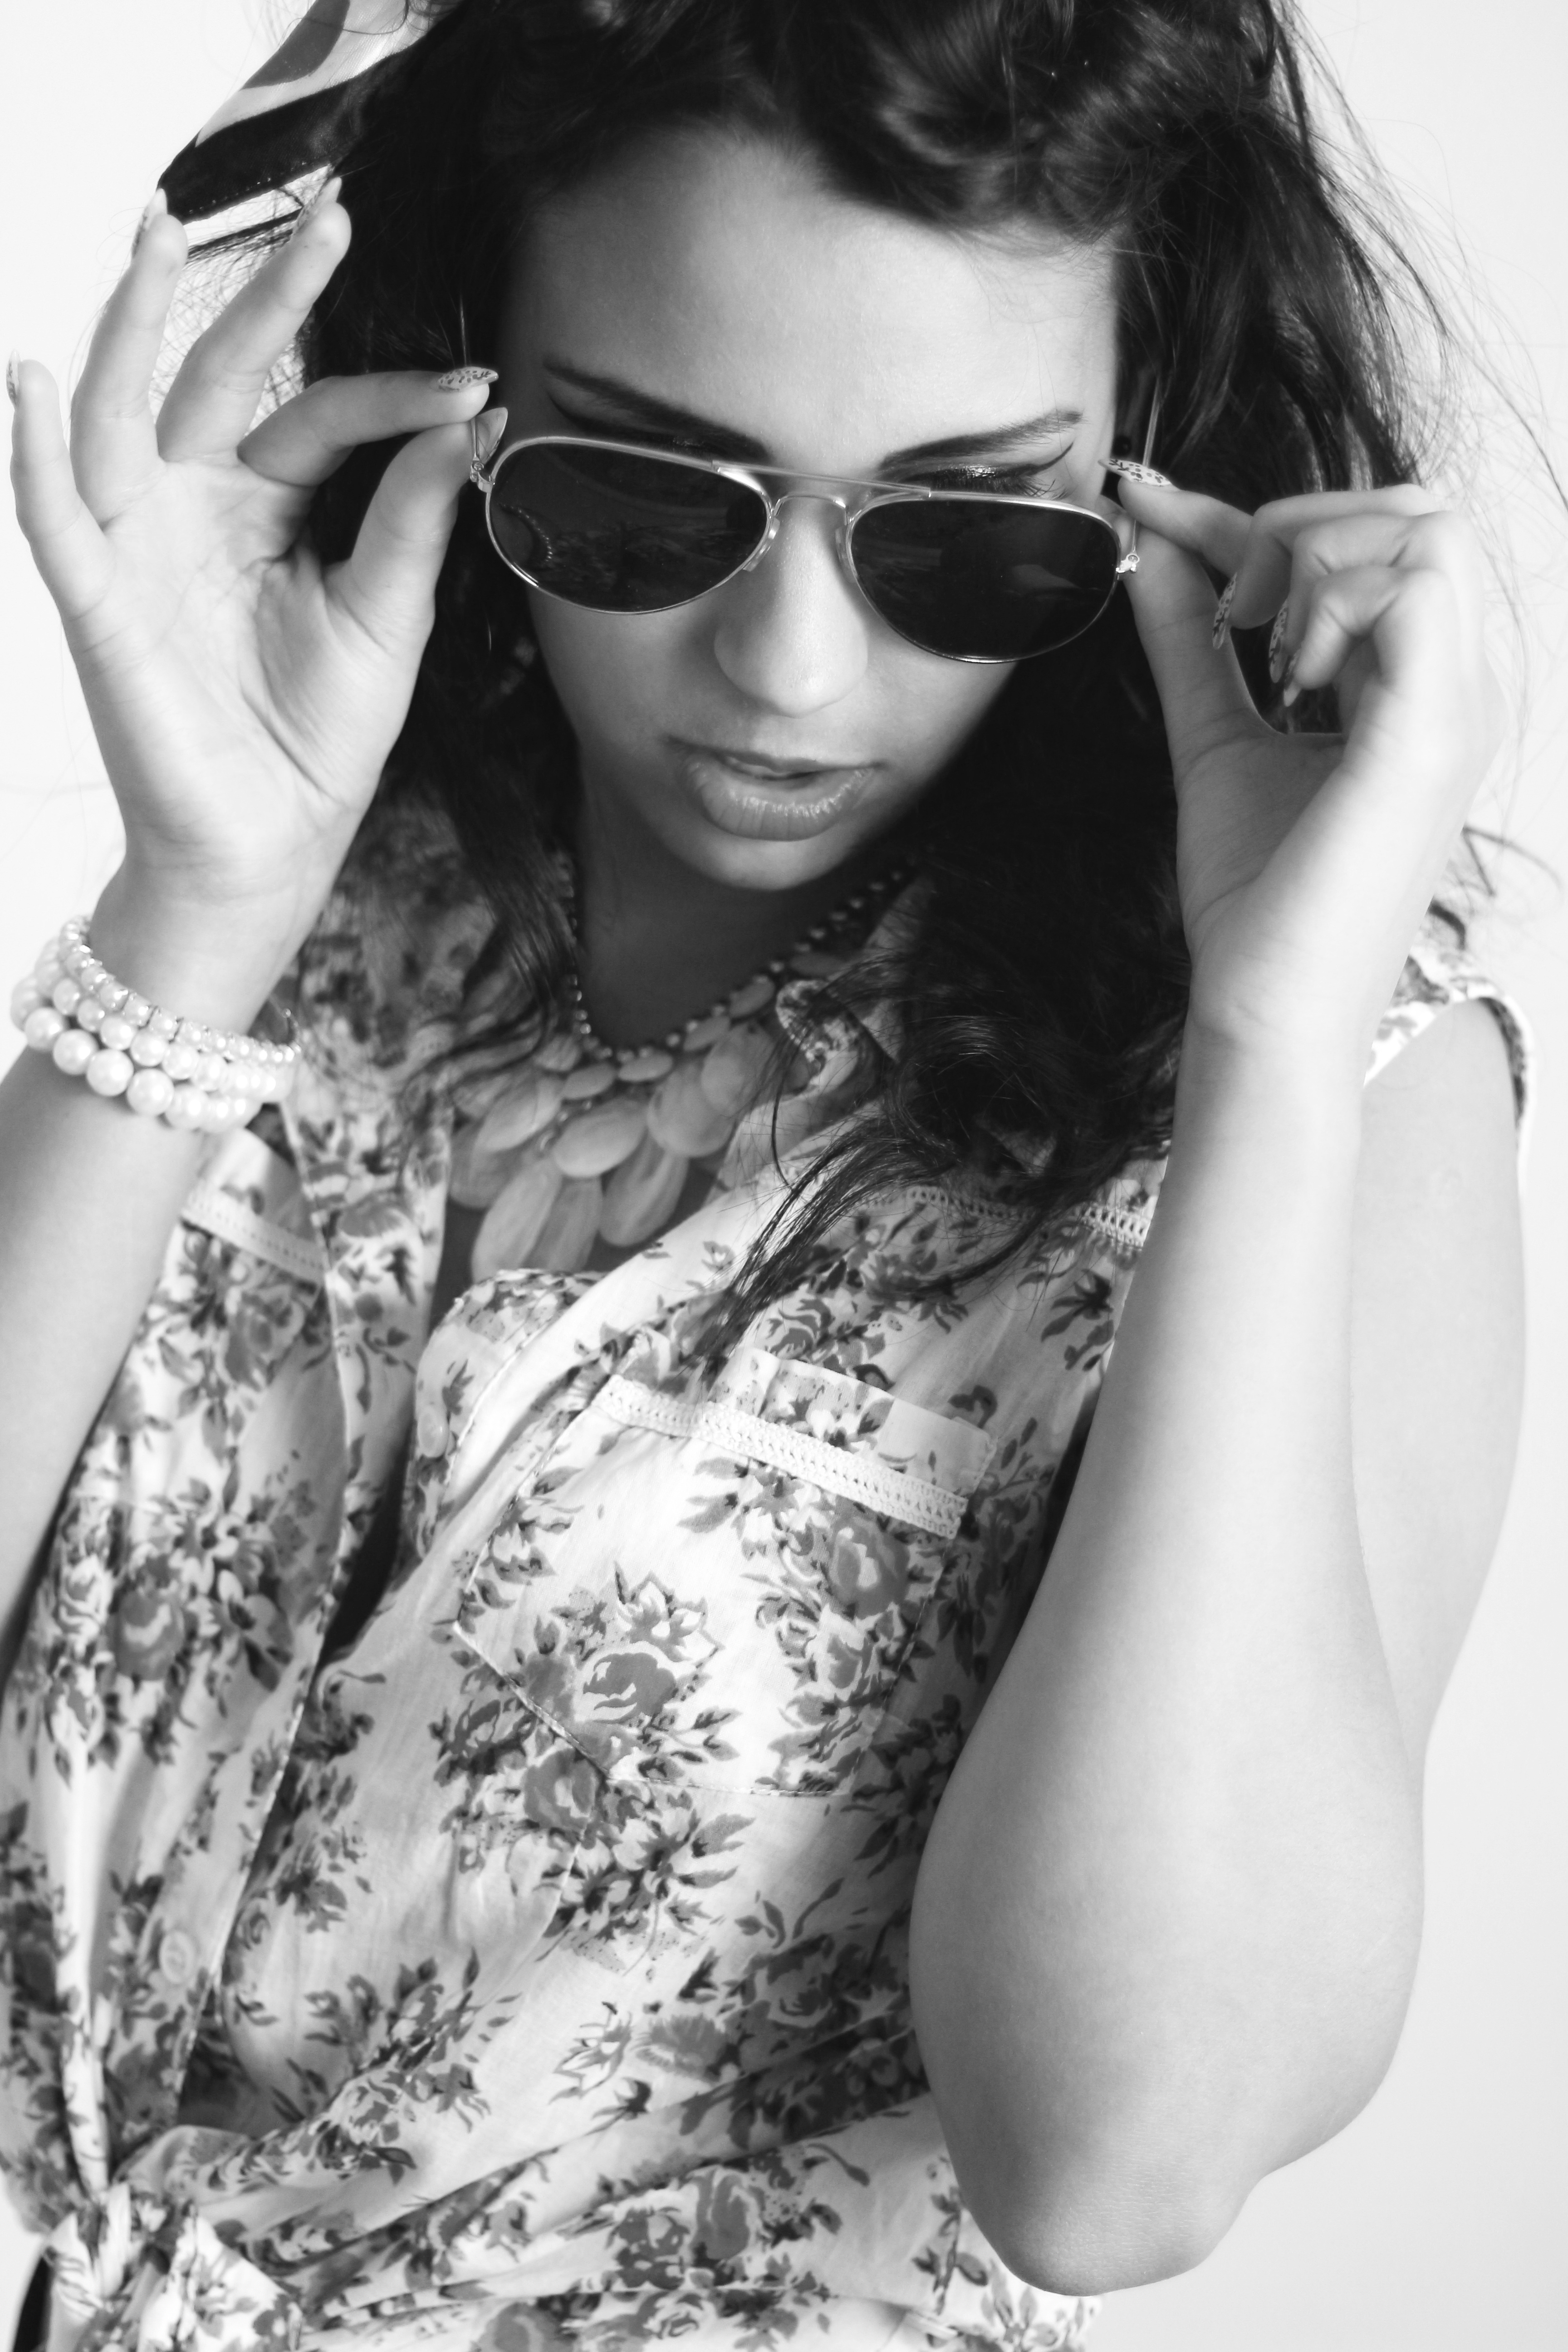
black and white, girl, woman, hair, white, photography, profile, model, young, fashion, monochrome, hairstyle, long hair, sunglasses, glasses, eyewear, beauty, facial, photo shoot, brown hair, monochrome photography, portrait photography, nyapszem veg, fashion accessory, vision care, supermodel